Aldershot Town F.C.

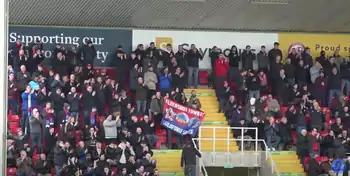
Aldershot Town fans in 2022, in an away match against Woking.

A crowd of 3,680 saw Aldershot's first game in the Conference, a 2–1 win over Accrington Stanley. The club went on to stay in the play-off positions in the league table for all but 3 days of the season. The Shots equalled their best ever run in the FA Cup, reaching the 2nd Round and losing 1–0 to Colchester United at Layer Road. The club reached their first FA Trophy semi-final, losing to eventual winners Hednesford Town and the average attendance for league matches at The Rec ended on a record high of 3,303.